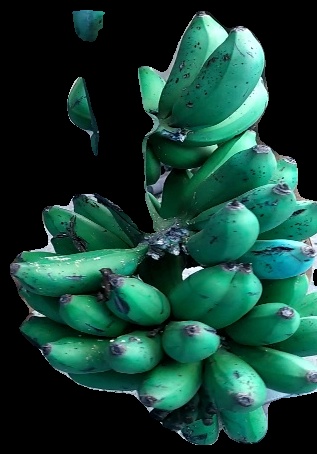
Variety: rasbale
Grade: grade3